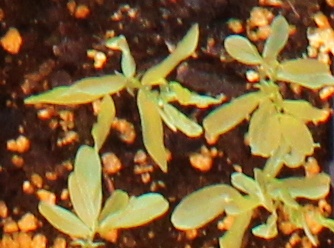
Label: Lentil